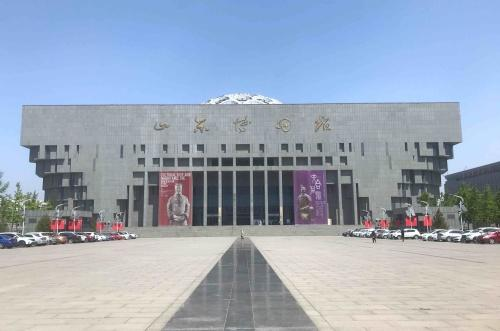
地标名称：山东博物馆
所在城市：济南市·历下区